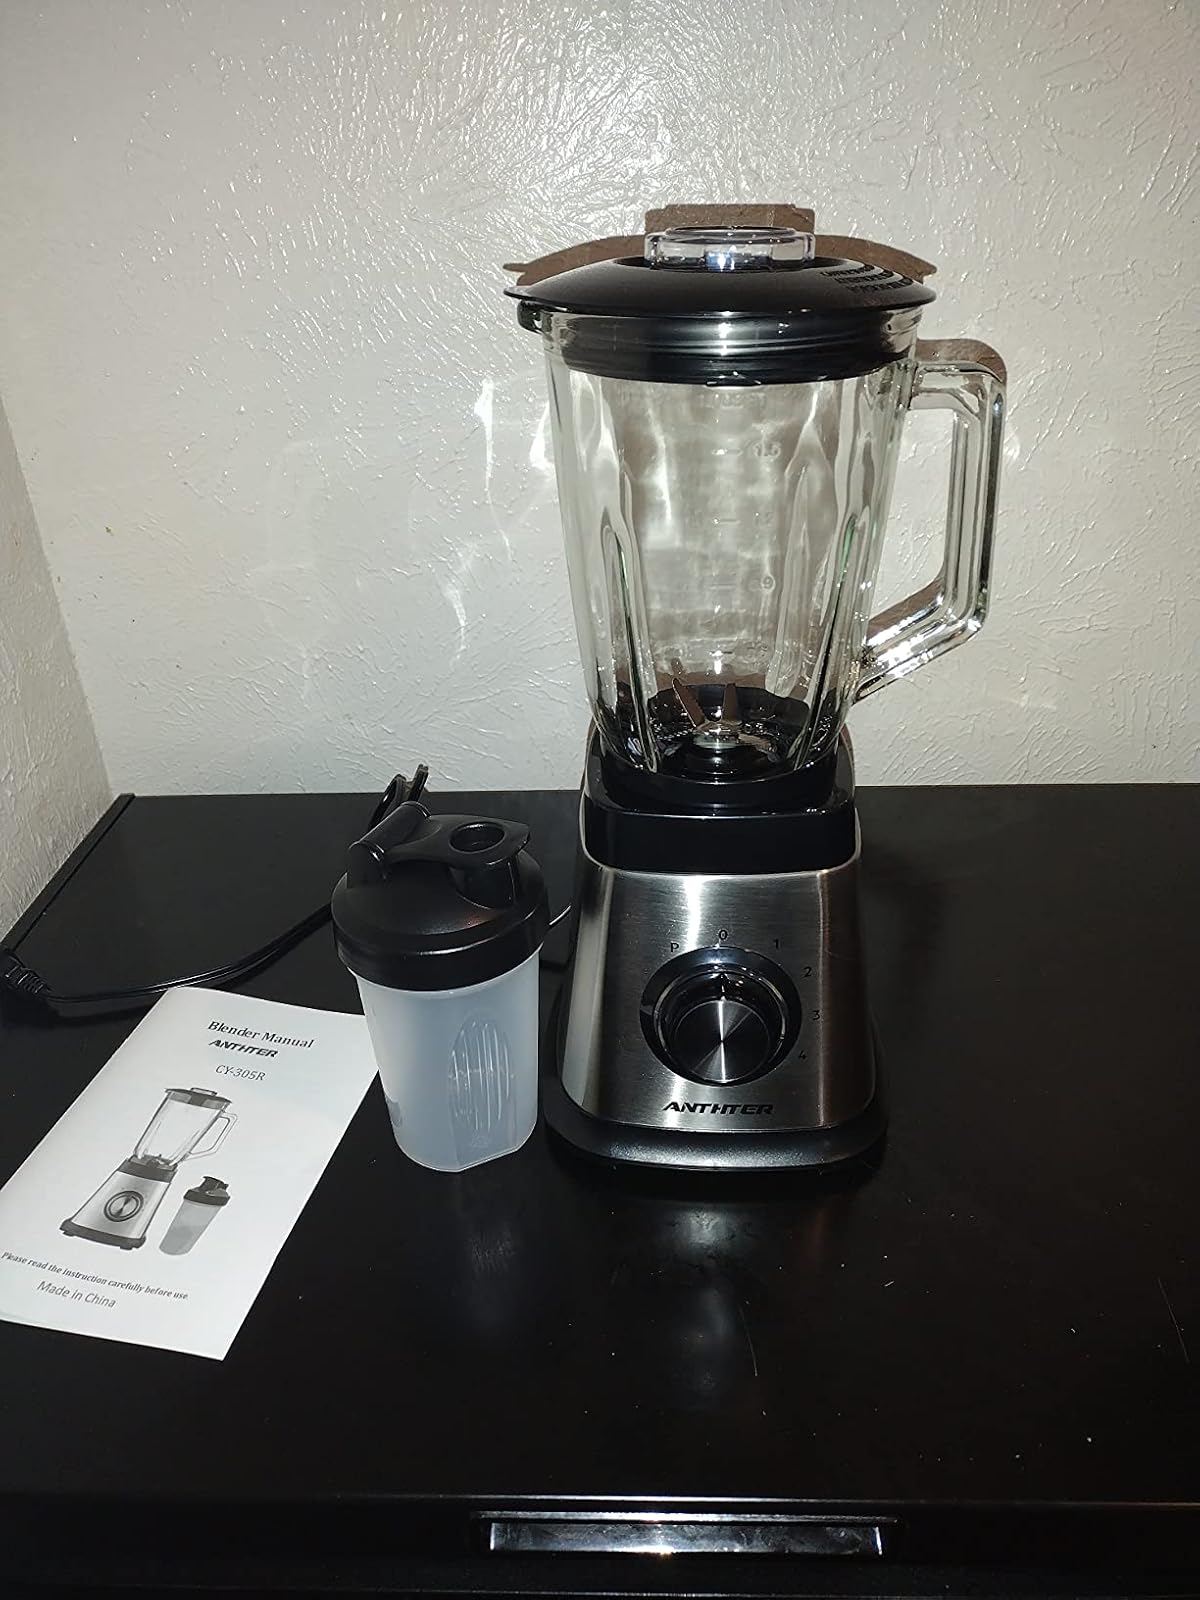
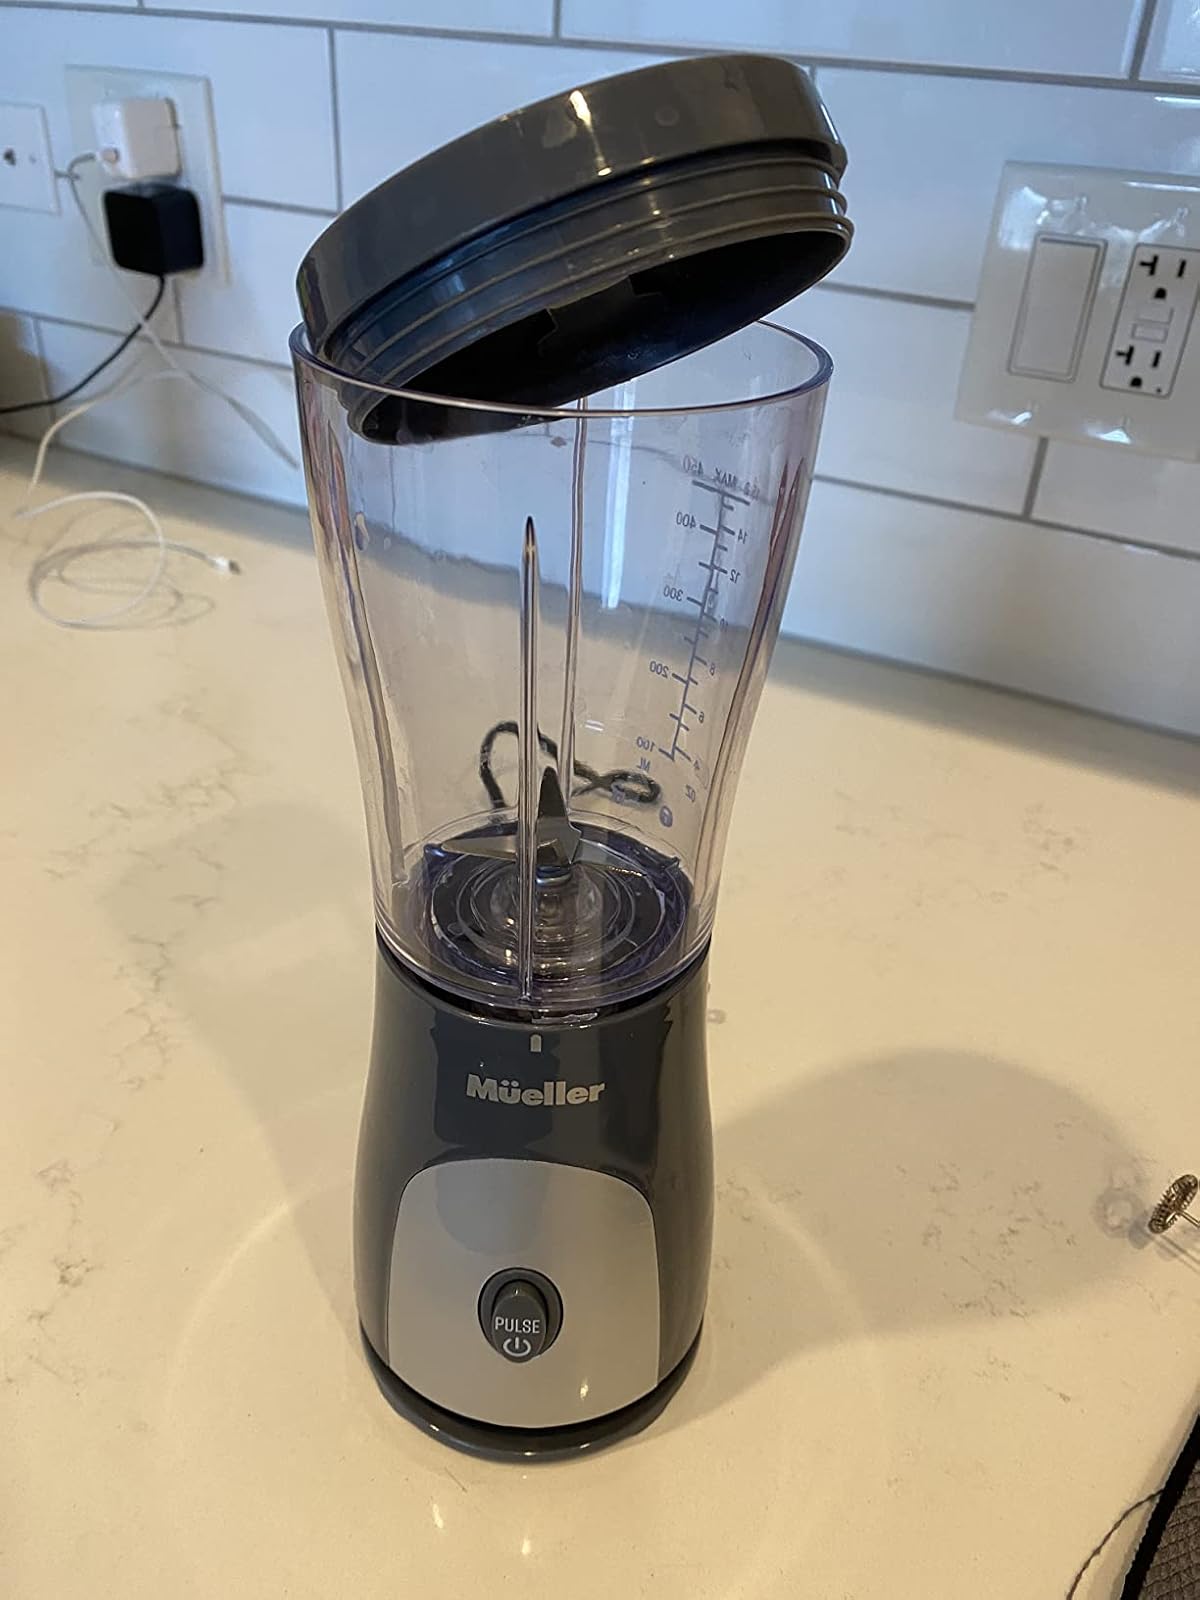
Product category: items_blender
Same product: no